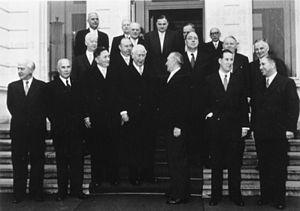
Le cabinet Adenauer II est le gouvernement fédéral de la République fédérale d'Allemagne entre le 20 octobre 1953 et le 29 octobre 1957, durant la deuxième législature du Bundestag.